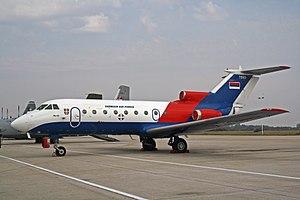
Le Yakovlev Yak-40 est un petit avion de transport régional triréacteur de la société soviétique puis russe Yakovlev.